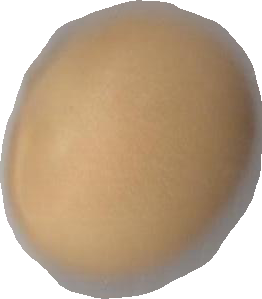
Variety: Grobogan